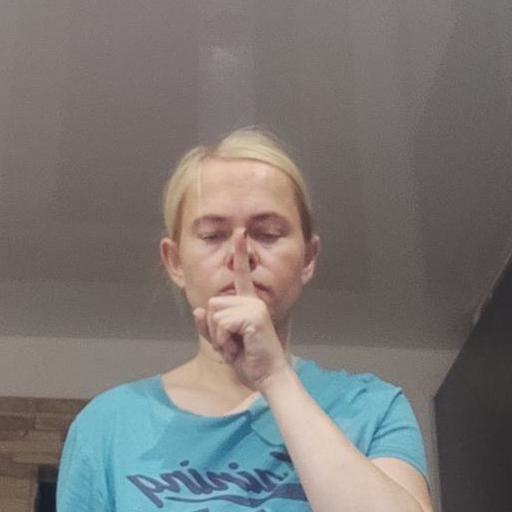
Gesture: mute